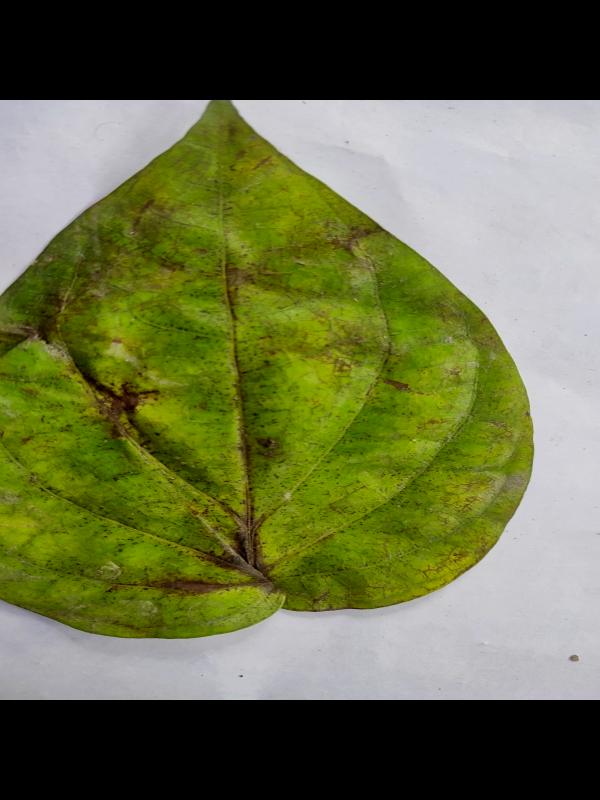
Label: Dried_Leaf